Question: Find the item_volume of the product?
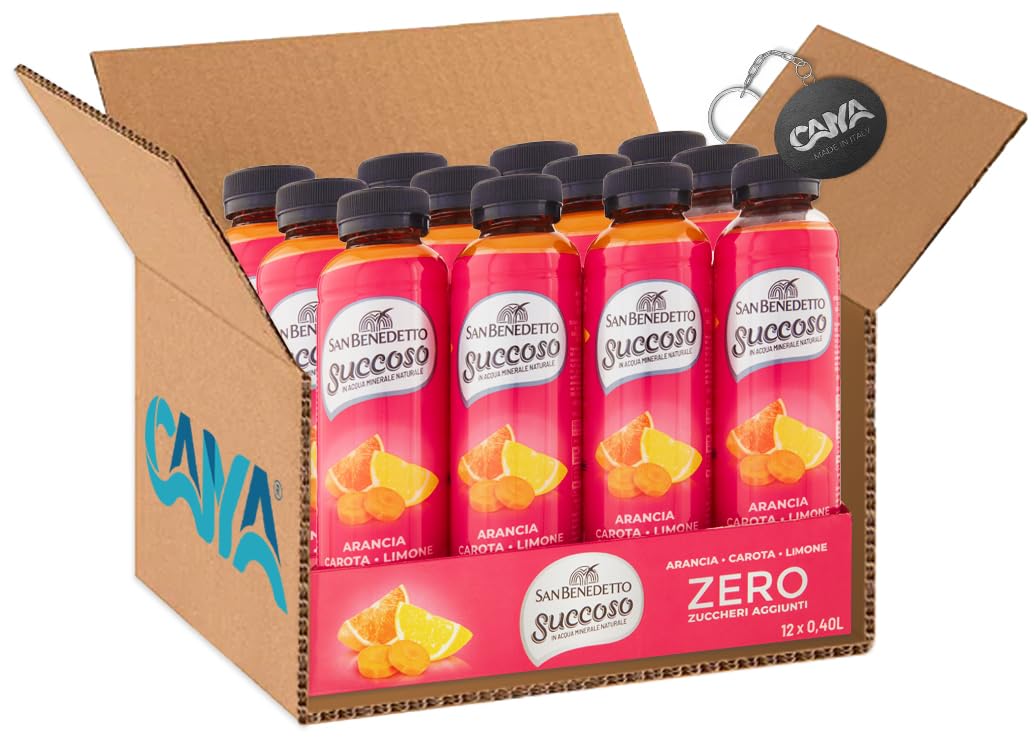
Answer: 0.4 litre